Sutton Hoo helmet

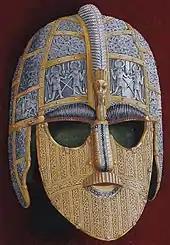
A 1966 illustration showing several modifications to the reconstruction

Although the helmet is now considered to be one of the most important artefacts ever found on British soil, its shattered state caused it to go at first unnoticed. No photographs were taken of the fragments "in situ", nor were their relative positions recorded, as the importance of the discovery had not yet been realised. The only contemporary record of the helmet's location was a circle on the excavation diagram marked "nucleus of helmet remains." When reconstruction of the helmet commenced years later, it would thus become "a jigsaw puzzle without any sort of picture on the lid of the box," not to mention a jigsaw puzzle missing half its pieces.